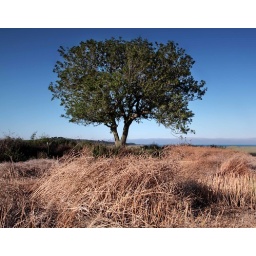
A lone tree edging onto a field about to be harvested in Alnmouth